Baby Doll Jacobson

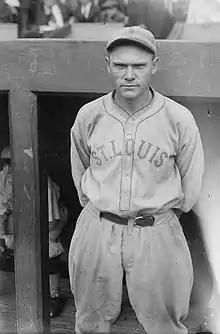
Jacobson in 1922

William Chester "Baby Doll" Jacobson (August 16, 1890 – January 16, 1977) was an American baseball outfielder. He played 11 seasons of Major League Baseball, principally with the St. Louis Browns, between 1915 and 1927. He also played for the Detroit Tigers (1915), Boston Red Sox (1926–1927), Cleveland Indians (1927), and Philadelphia Athletics (1927).